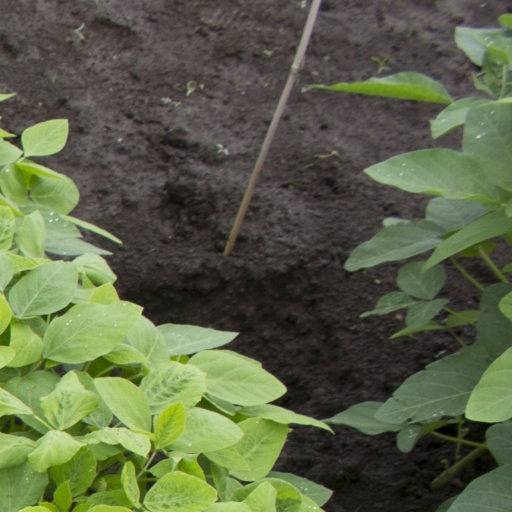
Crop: soybean